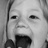
Emotion: happy